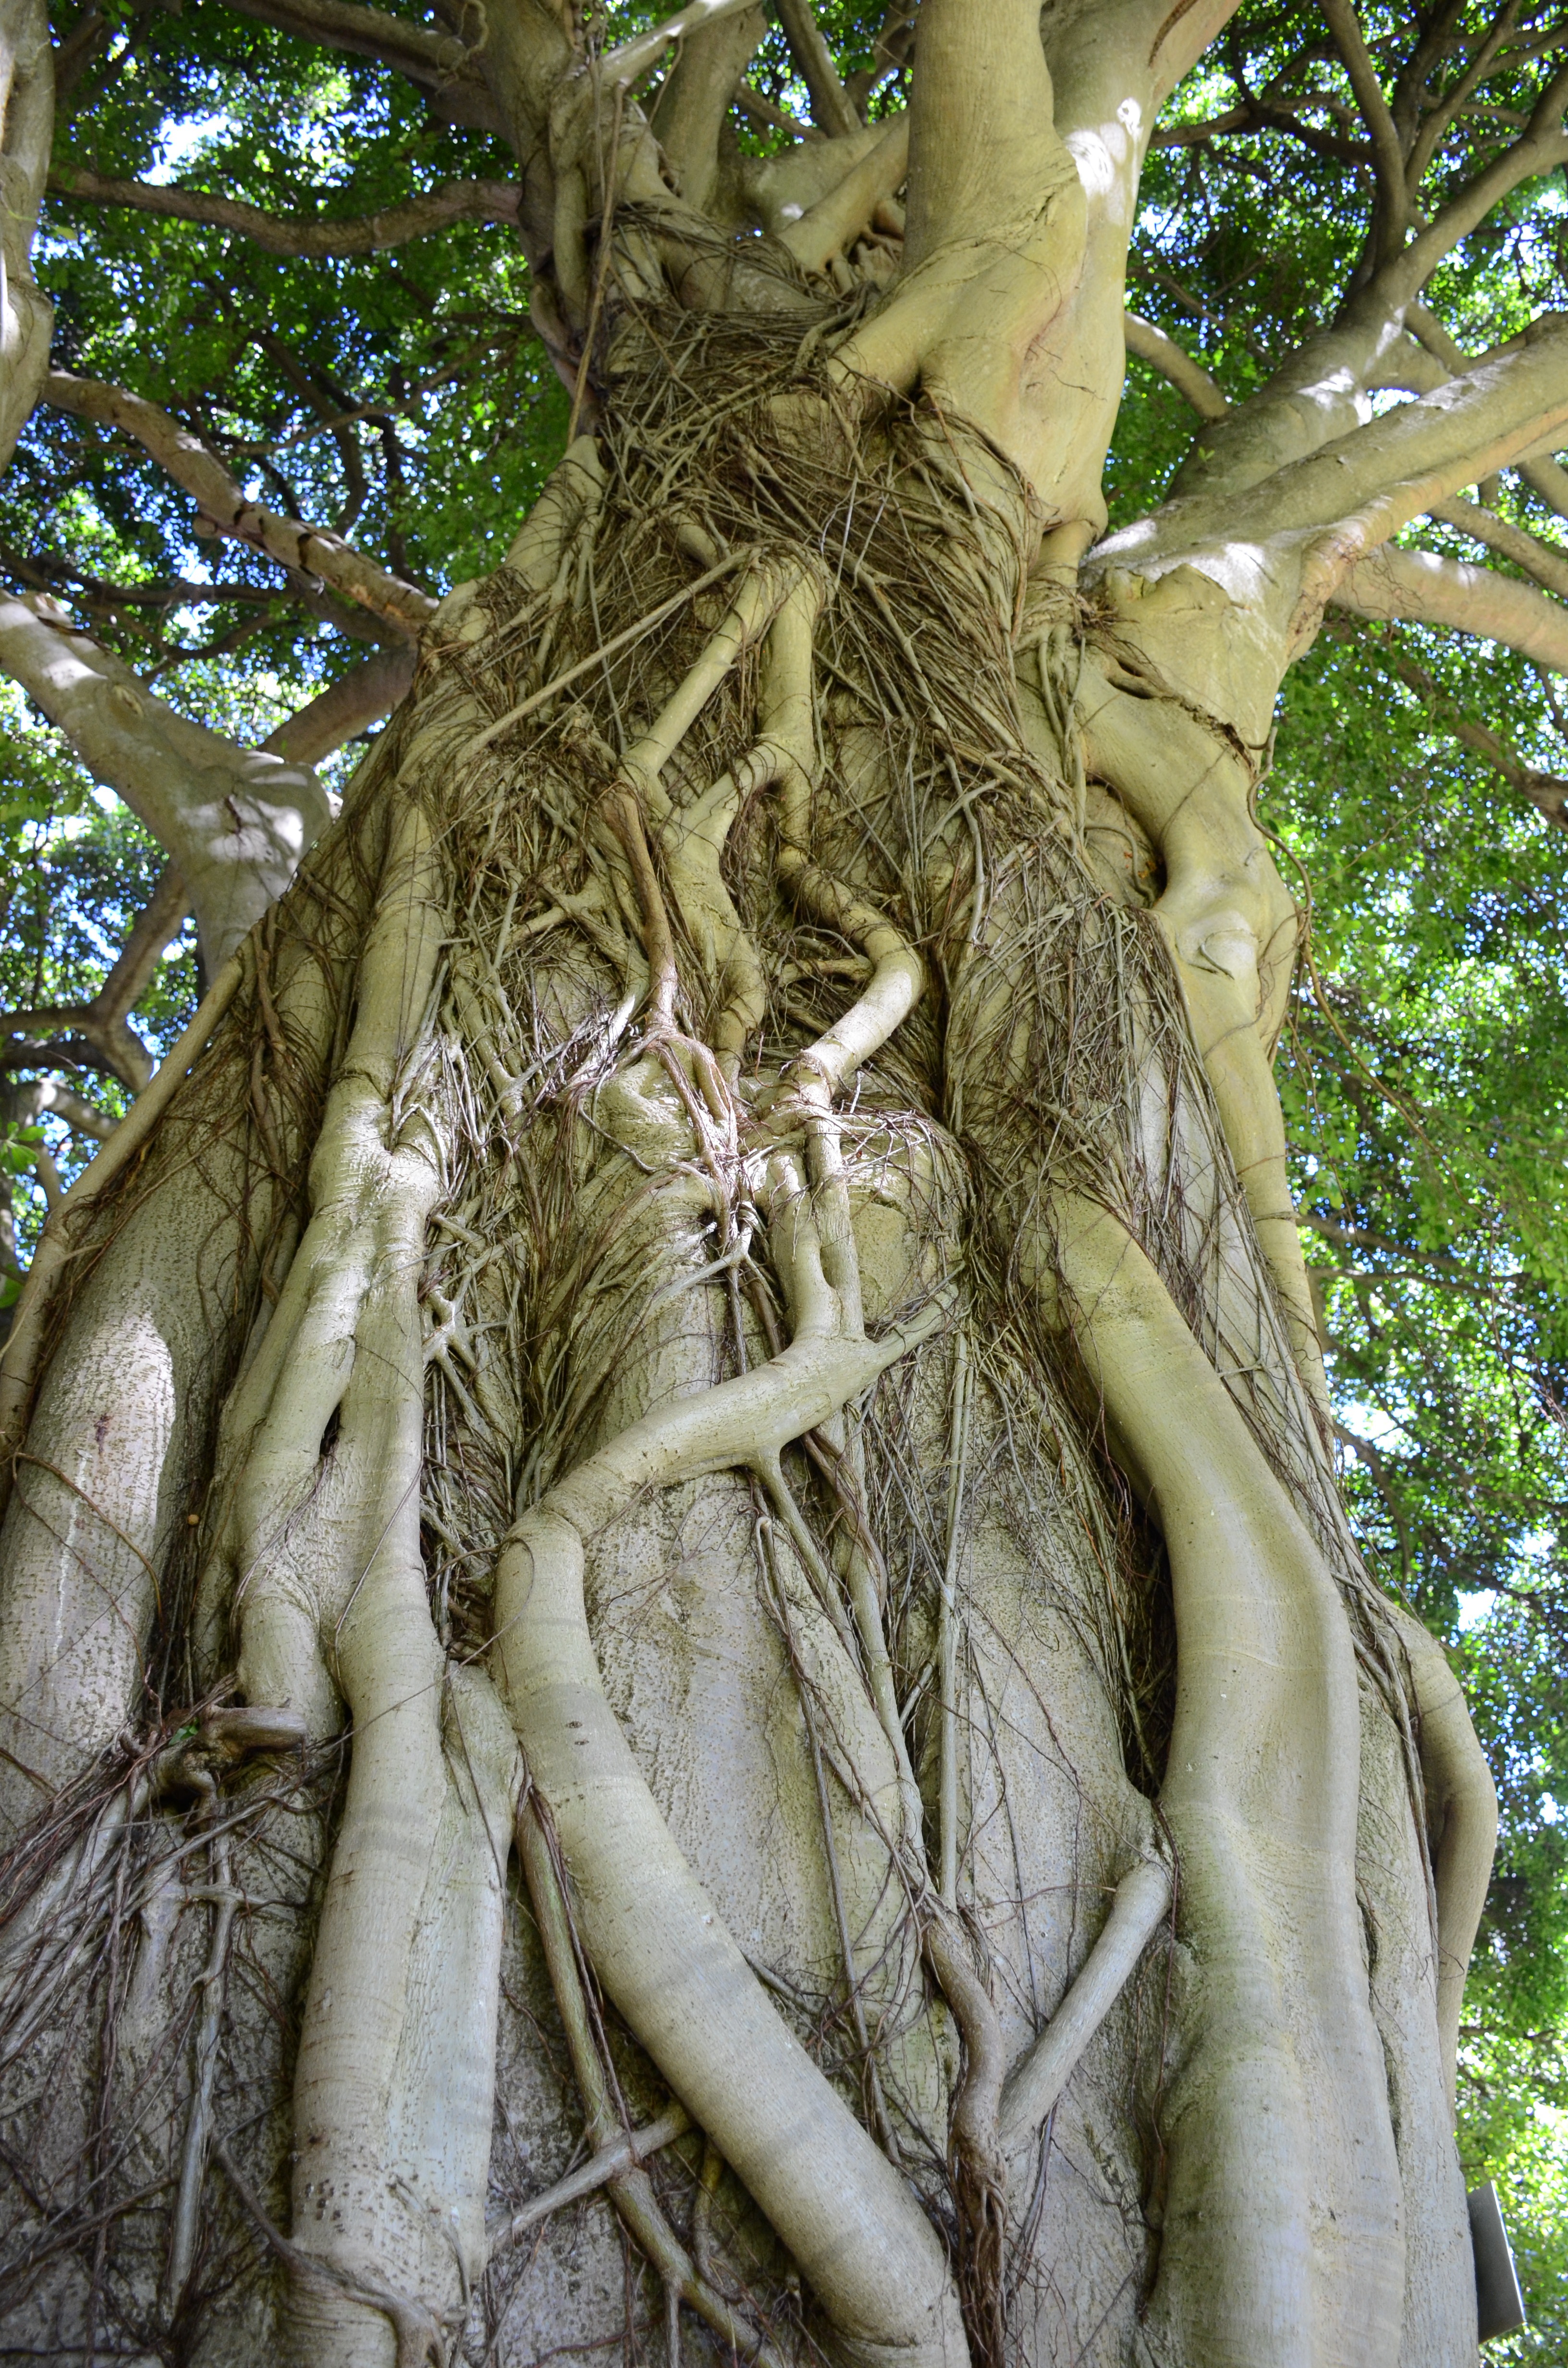
tree, nature, branch, plant, flower, trunk, statue, produce, park, botany, flora, root, sculpture, roots, carving, woodland, cape town, flowering plant, woody plant, land plant, arecales, kirstenbosch botanical gardens